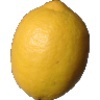
Label: Lemon 1